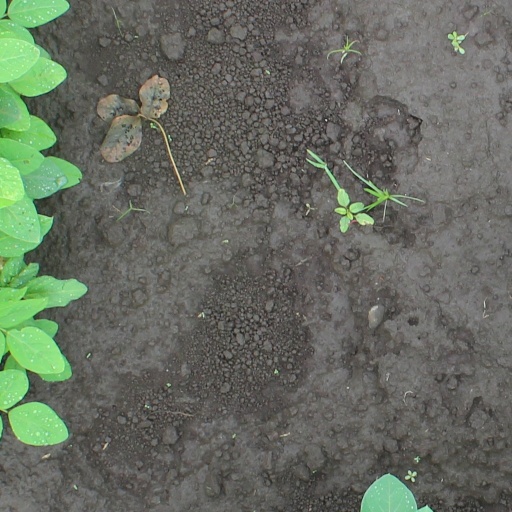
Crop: soybean